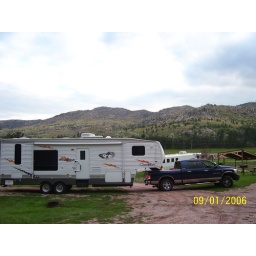
This is a picture of the truck and camper we took to South Dakota with the mountains in the back.